Polistes dorsalis

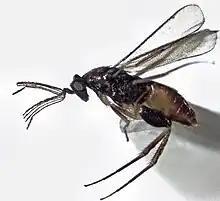
An Elasmus male

It is characteristic for their nests to be constructed in areas that are highly sheltered and inconspicuous, making them harder for predators to find. For this reason, rock piles and hollowed out logs along with other shelters found close to the ground make good building sites for P. dorsalis nests. However, they can also be commonly found in more open field areas. Within urban areas, "P. dorsalis" have also chosen to build nests within shrubbery and on the lower border of roofs. Nests are generally small and open- faced with no envelope surround the structure. They are typically 1- tiered and can house up to 75 adult wasps.